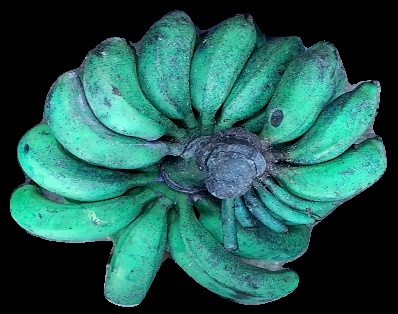
Variety: rasbale
Grade: grade3